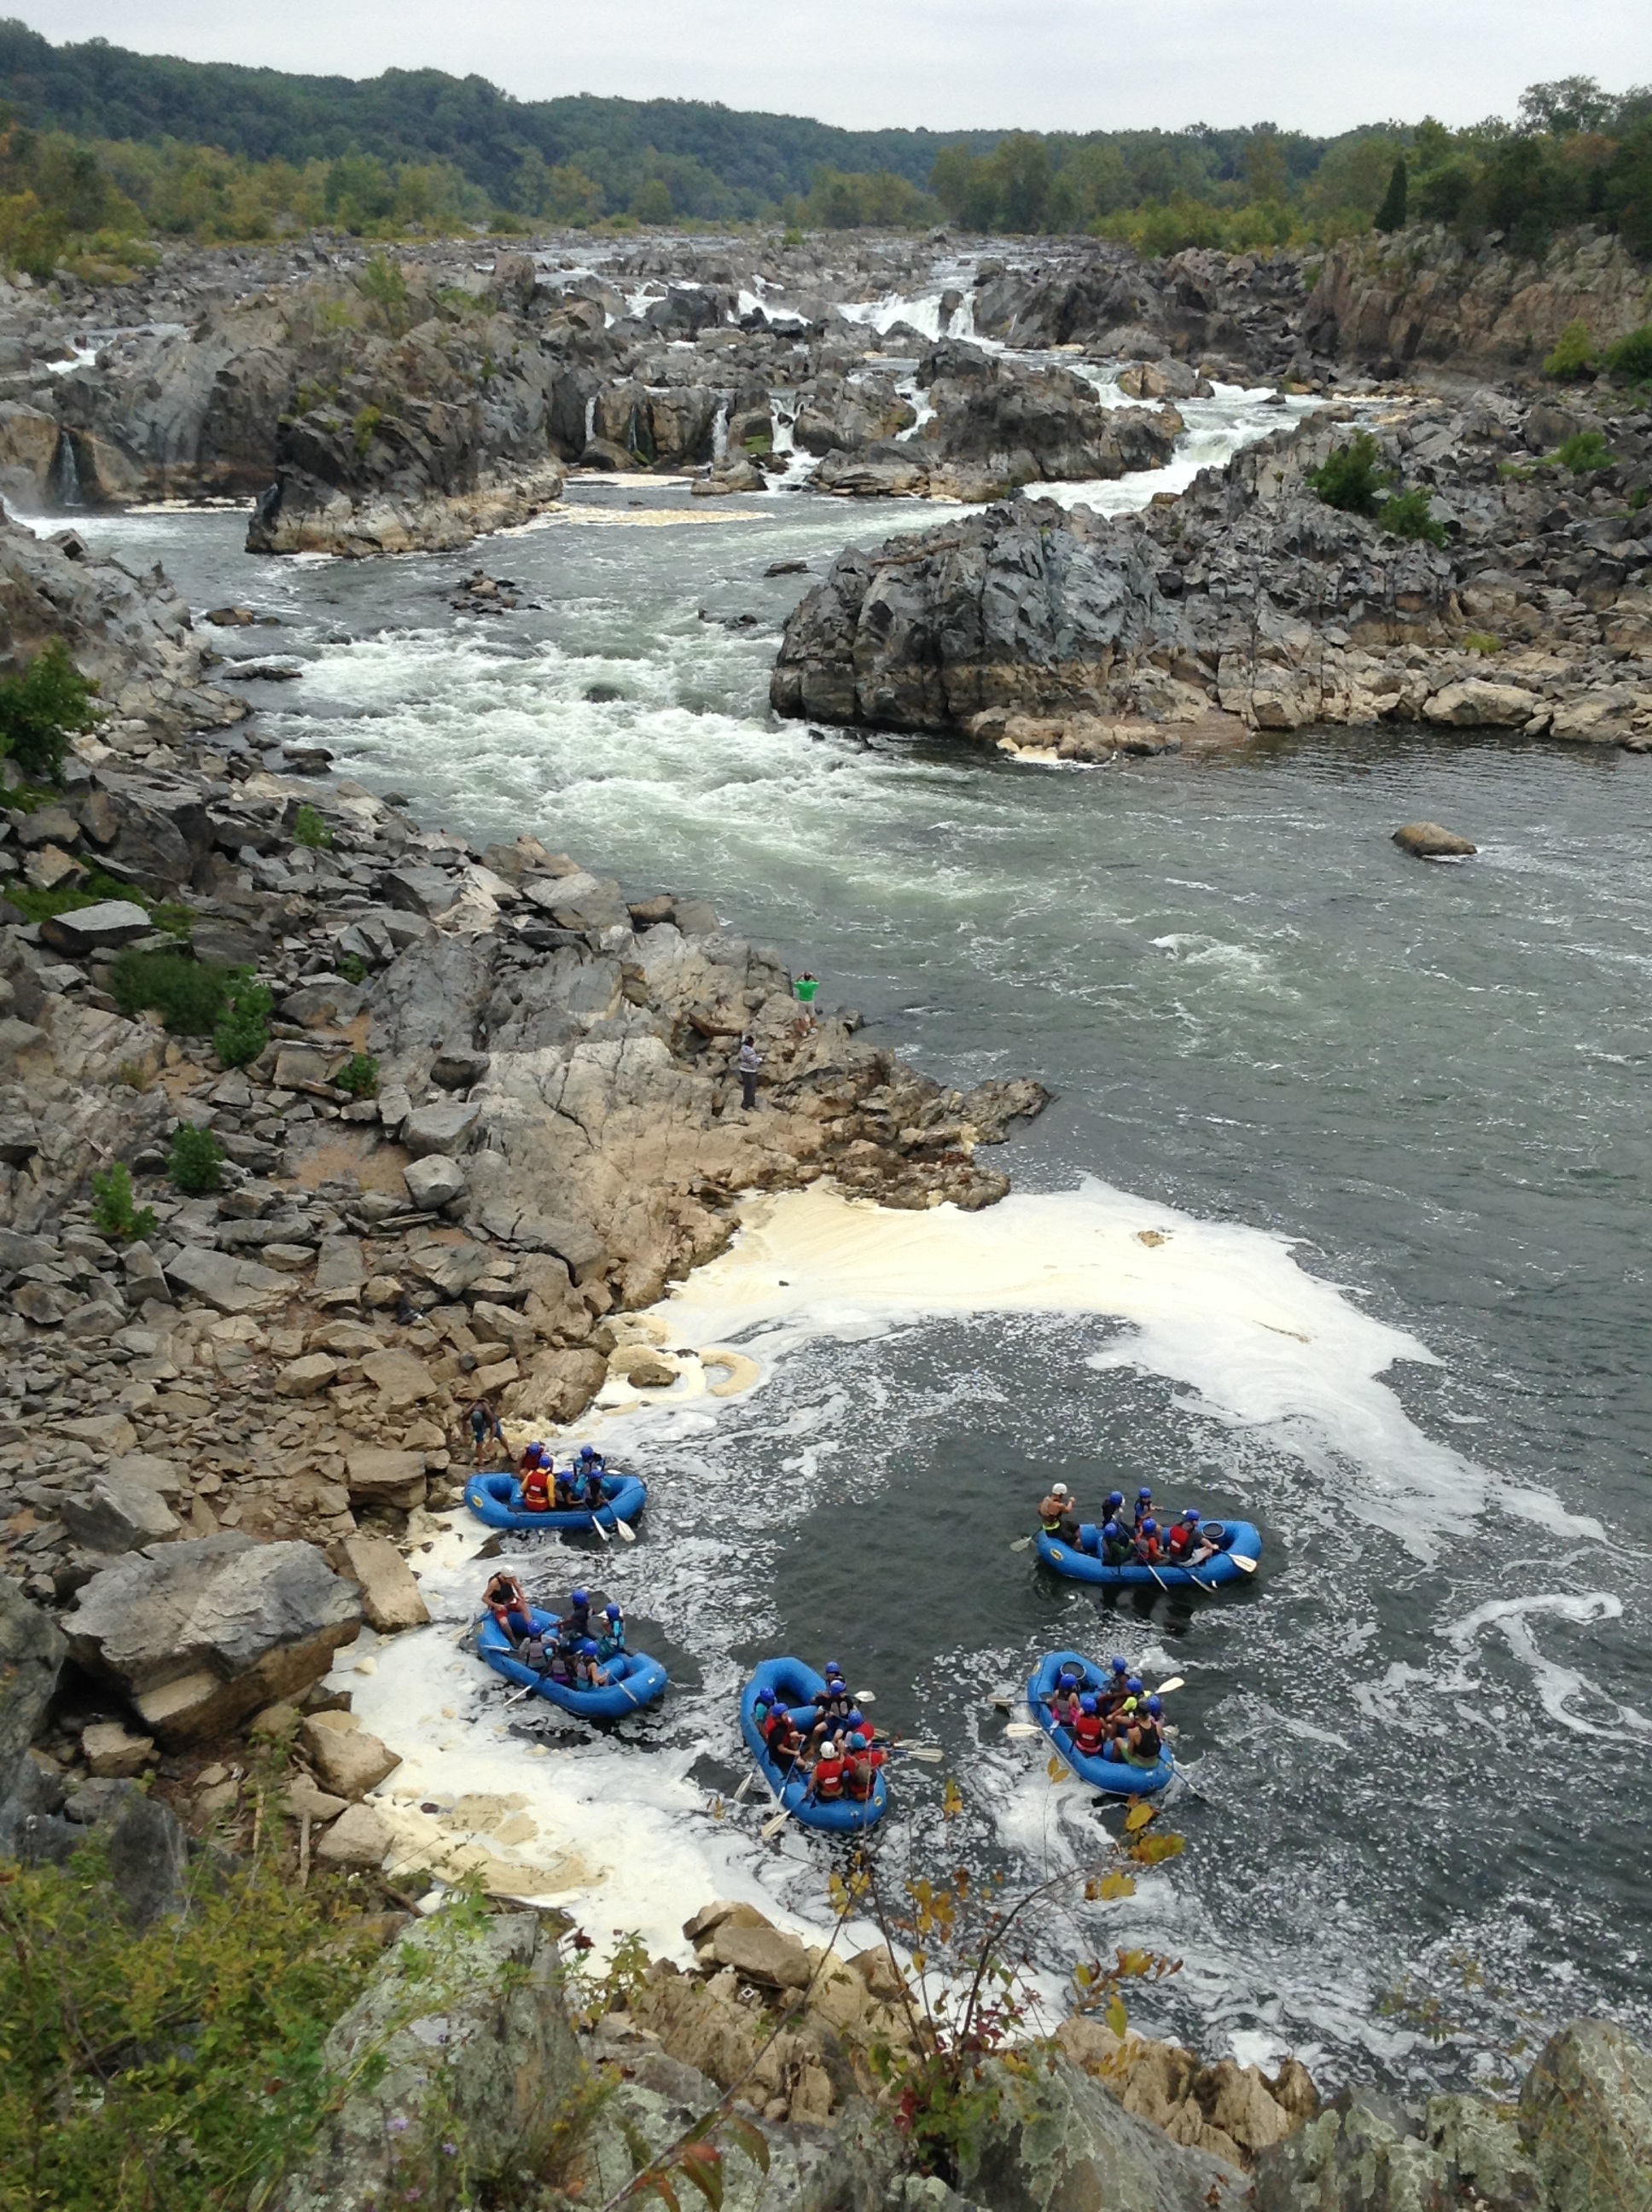
sea, coast, nature, wilderness, adventure, animal, river, wildlife, wild, environment, vehicle, rapid, mammal, extreme sport, terrain, outdoors, zoology, sports, boating, species, virginia, rafting, great falls, geological phenomenon, rafts